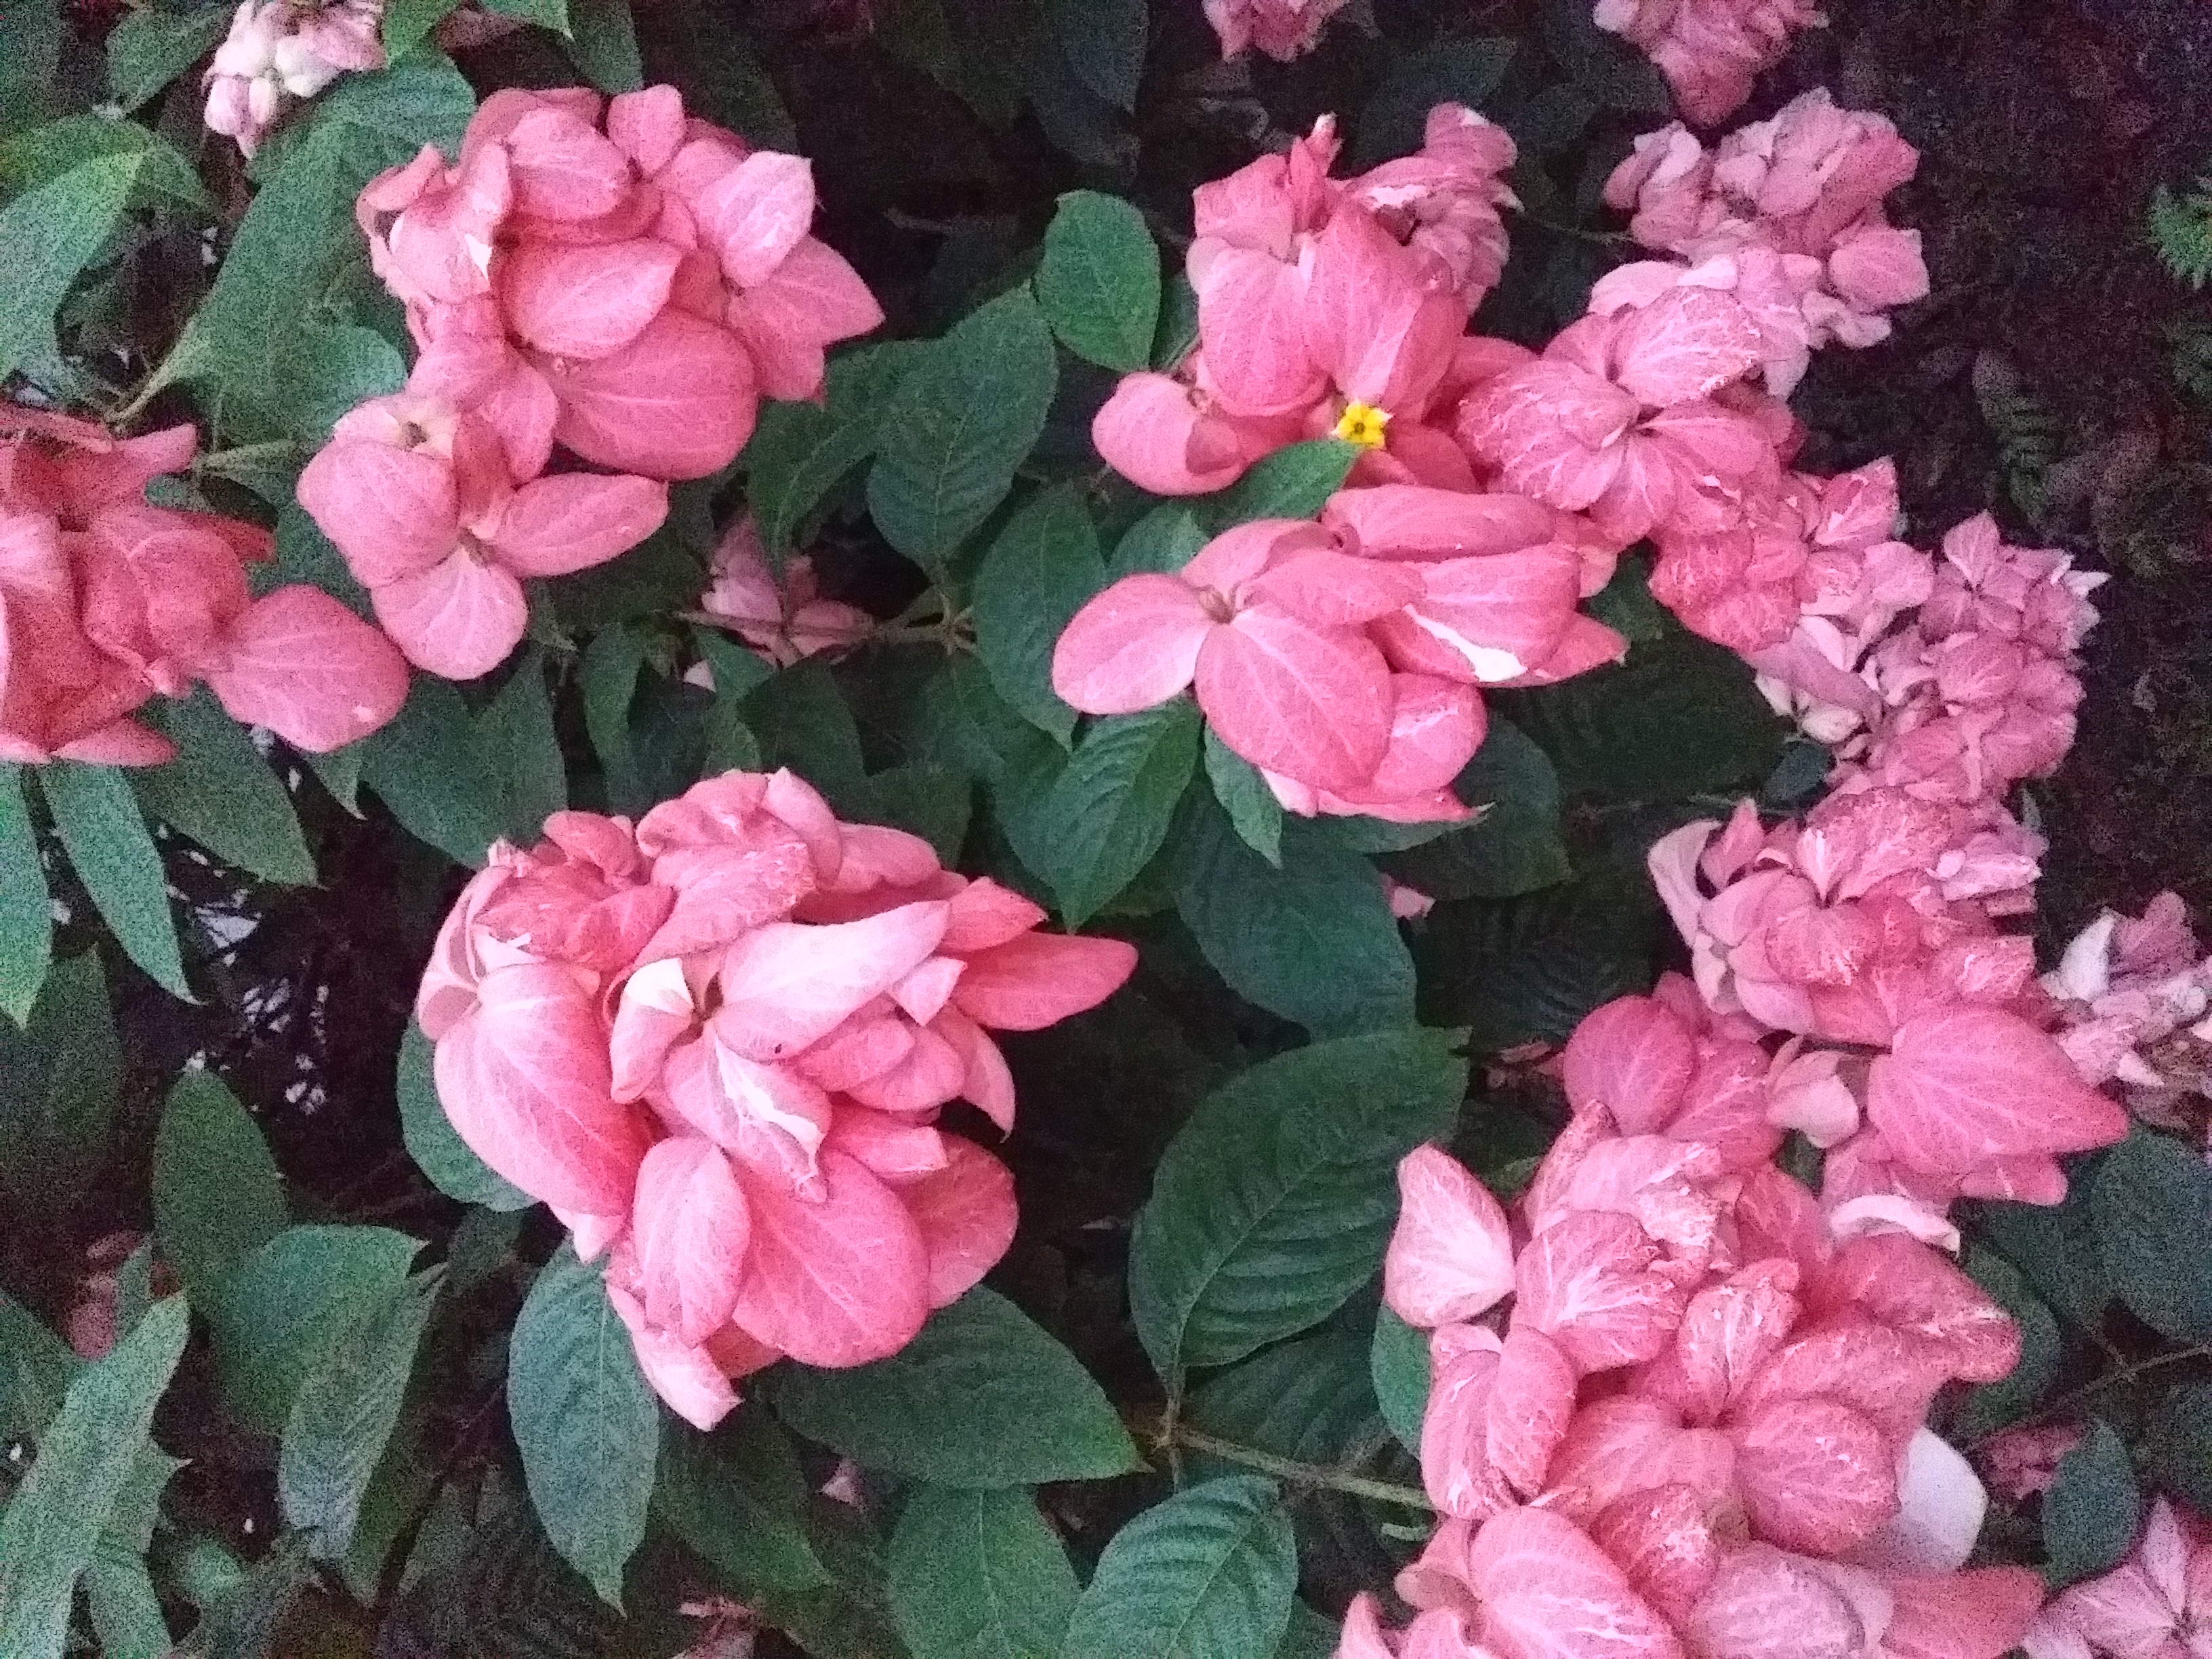
roses, flowers, flower, plant, petal, botany, pink, shrub, groundcover, flowering plant, rose family, annual plant, rose order, terrestrial plant, subshrub, garden, floribunda, magenta, perennial plant, herbaceous plant, Hybrid tea rose, Begonia family, rose, carmine, china rose, peach, impatiens, garden roses, rhododendron, begonia